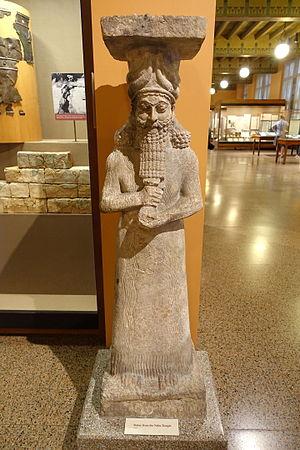
Dur-Sharrukin, située près de l'actuel village de Khorsabad dans le Nord de l'Irak, à environ 15 km de Mossoul, est une des capitales de l'ancienne Assyrie. Inaugurée en 707 av. J.-C. par le roi Sargon II, la ville est délaissée, en partie inachevée, à sa mort en 705 au profit de la nouvelle capitale, Ninive.